Old Sullivan County Courthouse

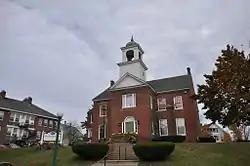

The Old Sullivan County Courthouse was the first county courthouse of Sullivan County, New Hampshire. Construction of the brick building in 1825-26 was instrumental in securing Newport's status as the shire town of the county when it was established in 1827. The building was listed on the National Register of Historic Places (as "Sullivan County Courthouse") in 1985. The building is now in commercial use.